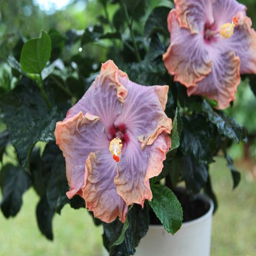
i 'm pruning back my hibiscus , so i can bring them indoors before the first frost .